Alice's Adventures in Wonderland

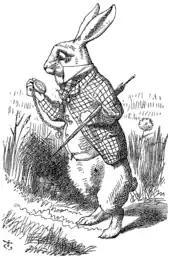
The White Rabbit

Alice, a young girl, sits bored by a riverbank and spots a White Rabbit with a pocket watch and waistcoat lamenting that he is late. Surprised, Alice follows him down a rabbit hole, which sends her into a lengthy plummet but to a safe landing. Inside a room with a table, she finds a key to a tiny door, beyond which is a garden. While pondering how to fit through the door, she discovers a bottle labelled "Drink me". Alice drinks some of the bottle's contents, and to her astonishment, she shrinks small enough to enter the door. However, she had left the key upon the table and cannot reach it. Alice then discovers and eats a cake labelled "Eat me", which causes her to grow to a tremendous size. Unhappy, Alice bursts into tears, and the passing White Rabbit flees in a panic, dropping a fan and two gloves. Alice uses the fan for herself, which causes her to shrink once more and leaves her swimming in a pool of her own tears. Within the pool, Alice meets various animals and birds, who convene on a bank and engage in a "Caucus Race" to dry themselves. Following the end of the race, Alice inadvertently frightens the animals away by discussing her cat.